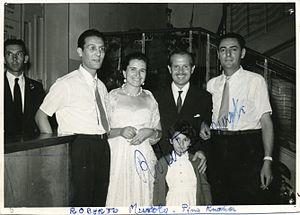
Roberto Murolo et Pino Rucher (premier à droite)
Pino Rucher, né en 1924 et mort en 1996, est un guitariste et arrangeur italien.
Roberto Murolo, né le 19 janvier 1912 à Naples et mort dans la même ville le 13 mars 2003, est un auteur-compositeur-interprète, guitariste et acteur italien. Il fut, avec Renato Carosone, Sergio Bruni et Aurelio Fierro, l'un des interprètes majeurs de la chanson napolitaine.